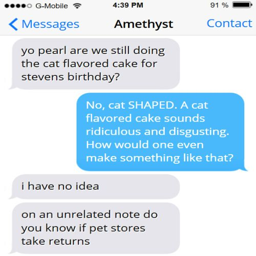
that 's not part of the recipe , amethyst texts between gems